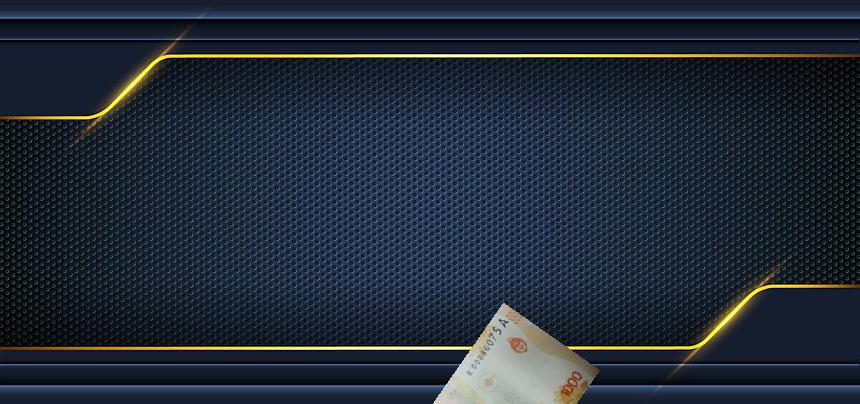
Denominación: 1000